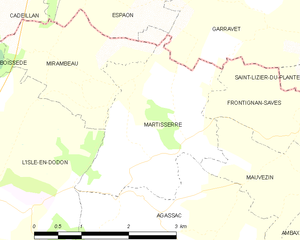
Martisserre est une commune française située dans le département de la Haute-Garonne, en région Occitanie.